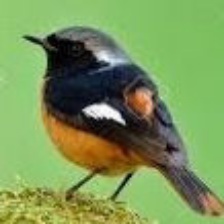
Species: DAURIAN REDSTART
Scientific name: PHOENICURUS AUROREUS